Not of This Earth (1957 film)

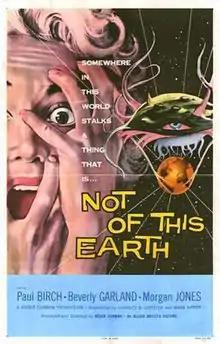
Theatrical release poster

Not of This Earth is an independently made 1957 American black-and-white science fiction film produced and directed by Roger Corman (for his Los Altos Productions), that stars Paul Birch, Beverly Garland, Morgan Jones, William Roerick, and Anna Lee Carroll. The film was written by Charles B. Griffith and Mark Hanna and was distributed by Allied Artists Pictures Corporation as a double feature with "Attack of the Crab Monsters". Its theatrical release had a running time of 67 minutes, that was expanded to 70 minutes in 1962 for TV syndication.